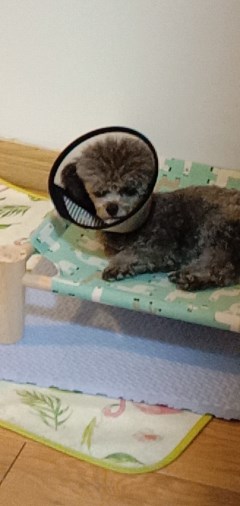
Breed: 2925-n000114-toy_poodle